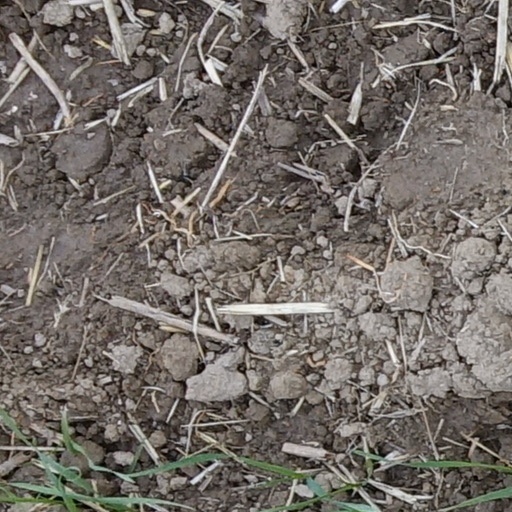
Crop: wheat